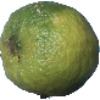
Label: Limes 1